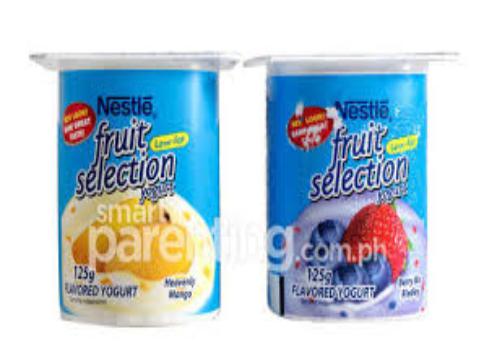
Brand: Fruit Selection Yogurt
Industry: Food